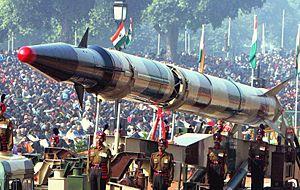
Agni II est un missile balistique à moyenne portée développé par l'Inde qui a été testé pour la première fois en 1999 et est déployé depuis 2011. Il emporte une ogive nucléaire de 40 kilotonnes d'équivalent TNT.